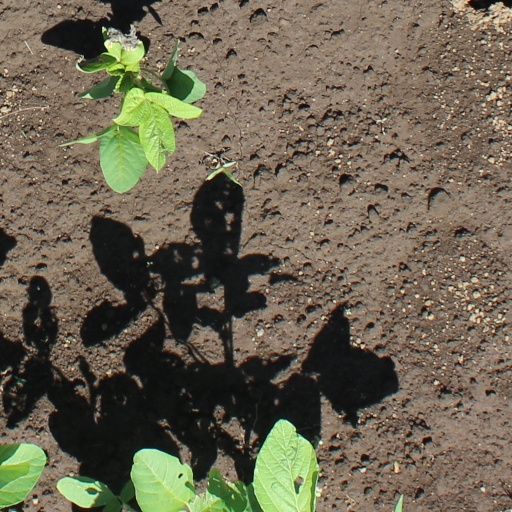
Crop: soybean